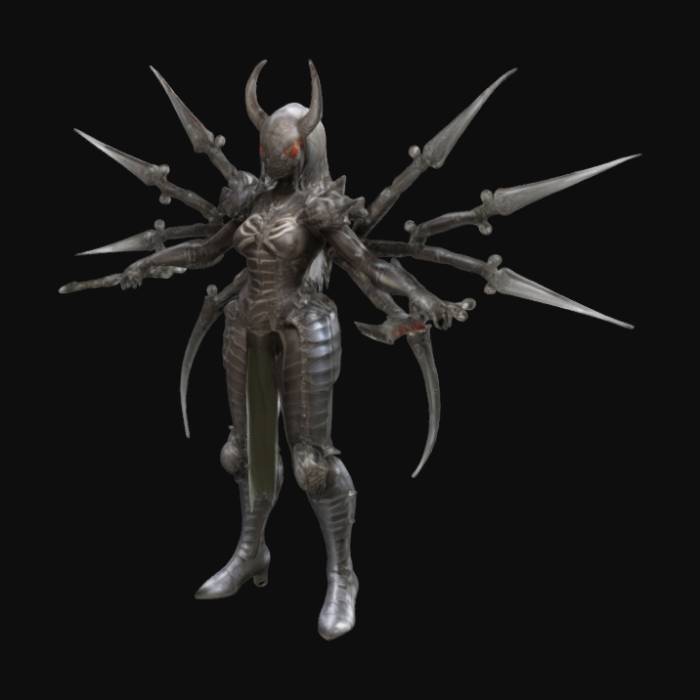
미적 점수 (1~10점): 8